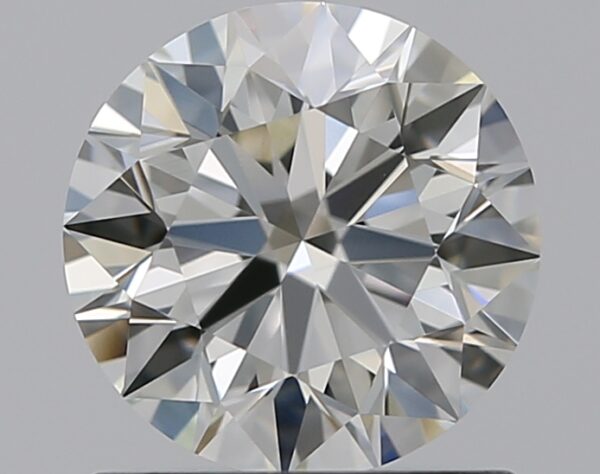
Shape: round
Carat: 0.9
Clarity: VVS1
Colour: I
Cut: EX
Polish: EX
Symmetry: EX
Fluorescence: F
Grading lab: GIA
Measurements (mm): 6.13 x 6.17 x 3.85